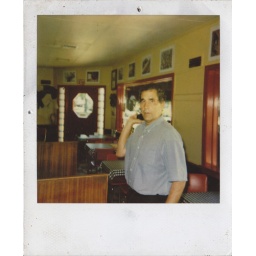
our landlord Tom - he owns our building and the house above